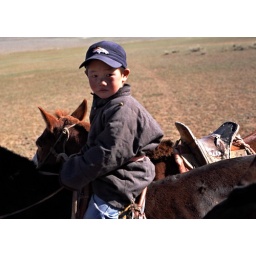
This boy is 4. He won a great horse race. He scorned our riding skills, leaving us in the dust.